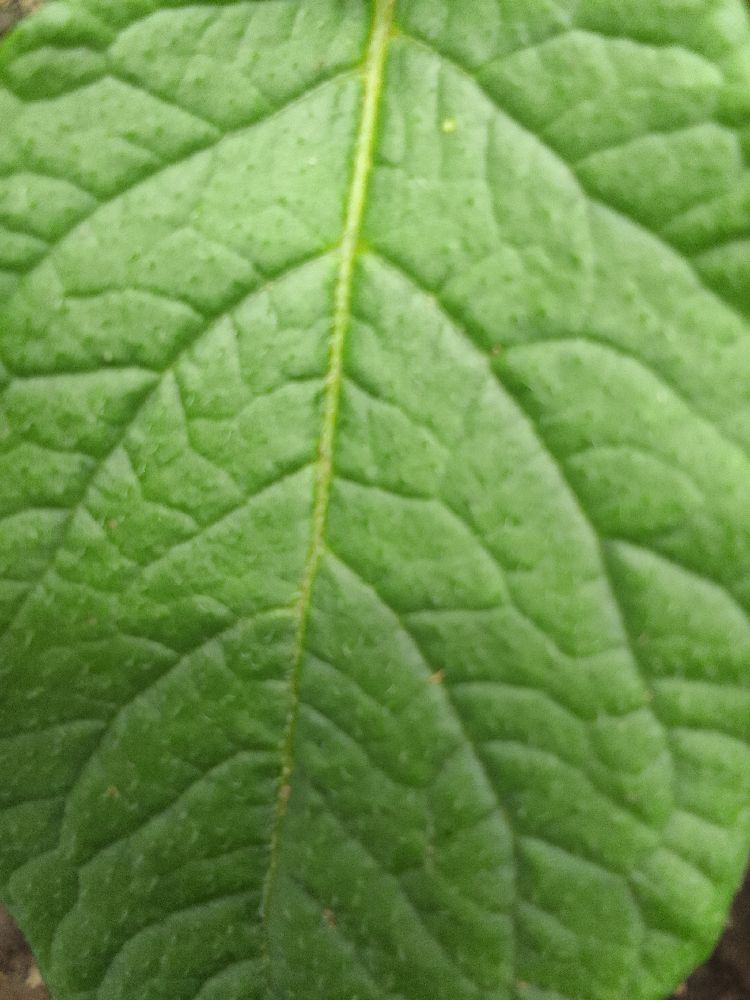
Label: Healthy